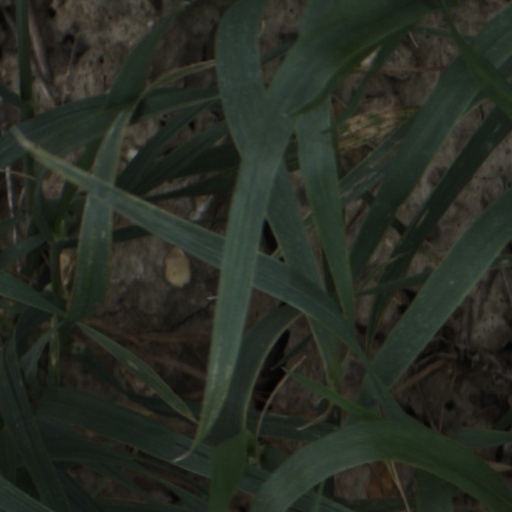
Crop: wheat